Serica

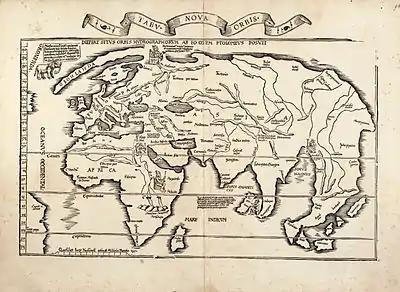
Laurent Fries's 1522 world map, including both Serica (') north of the Himalayas and Cathay (') in far northeastern Asia.

Beginning in the 1st century BC with Virgil, Horace, and Strabo, Roman histories offer only vague accounts of China and the silk-producing "Seres" of the Far East. Florus seems to have confused the Seres with peoples of India, or at least noted that their skin complexions proved that they both lived "beneath another sky" than the Romans. The 1st-century geographer Pomponius Mela asserted that the lands of the Seres formed the center of the coast of an eastern ocean, flanked to the south by India and to the north by the Scythians of the Eurasian Steppe. The historian Ammianus Marcellinus (c. 330 – c. 400) wrote that the land of the Seres was enclosed by great natural walls around a river called Bautis, possibly a description of the Yellow River. From Turkic peoples of Central Asia the later Eastern Romans (i.e. Byzantines) derived a new name for China, Taugast (Turkic: "Tabghach"), during its Northern Wei (386–535) period. By the time of the Eastern Roman ruler Justinian I (r. 527–565), the Byzantines purchased Chinese silk from Sogdian intermediaries. However, they also smuggled silkworms out of China with the help of Nestorian monks, who claimed that the land of "Serinda" was located north of India and produced the finest silk.